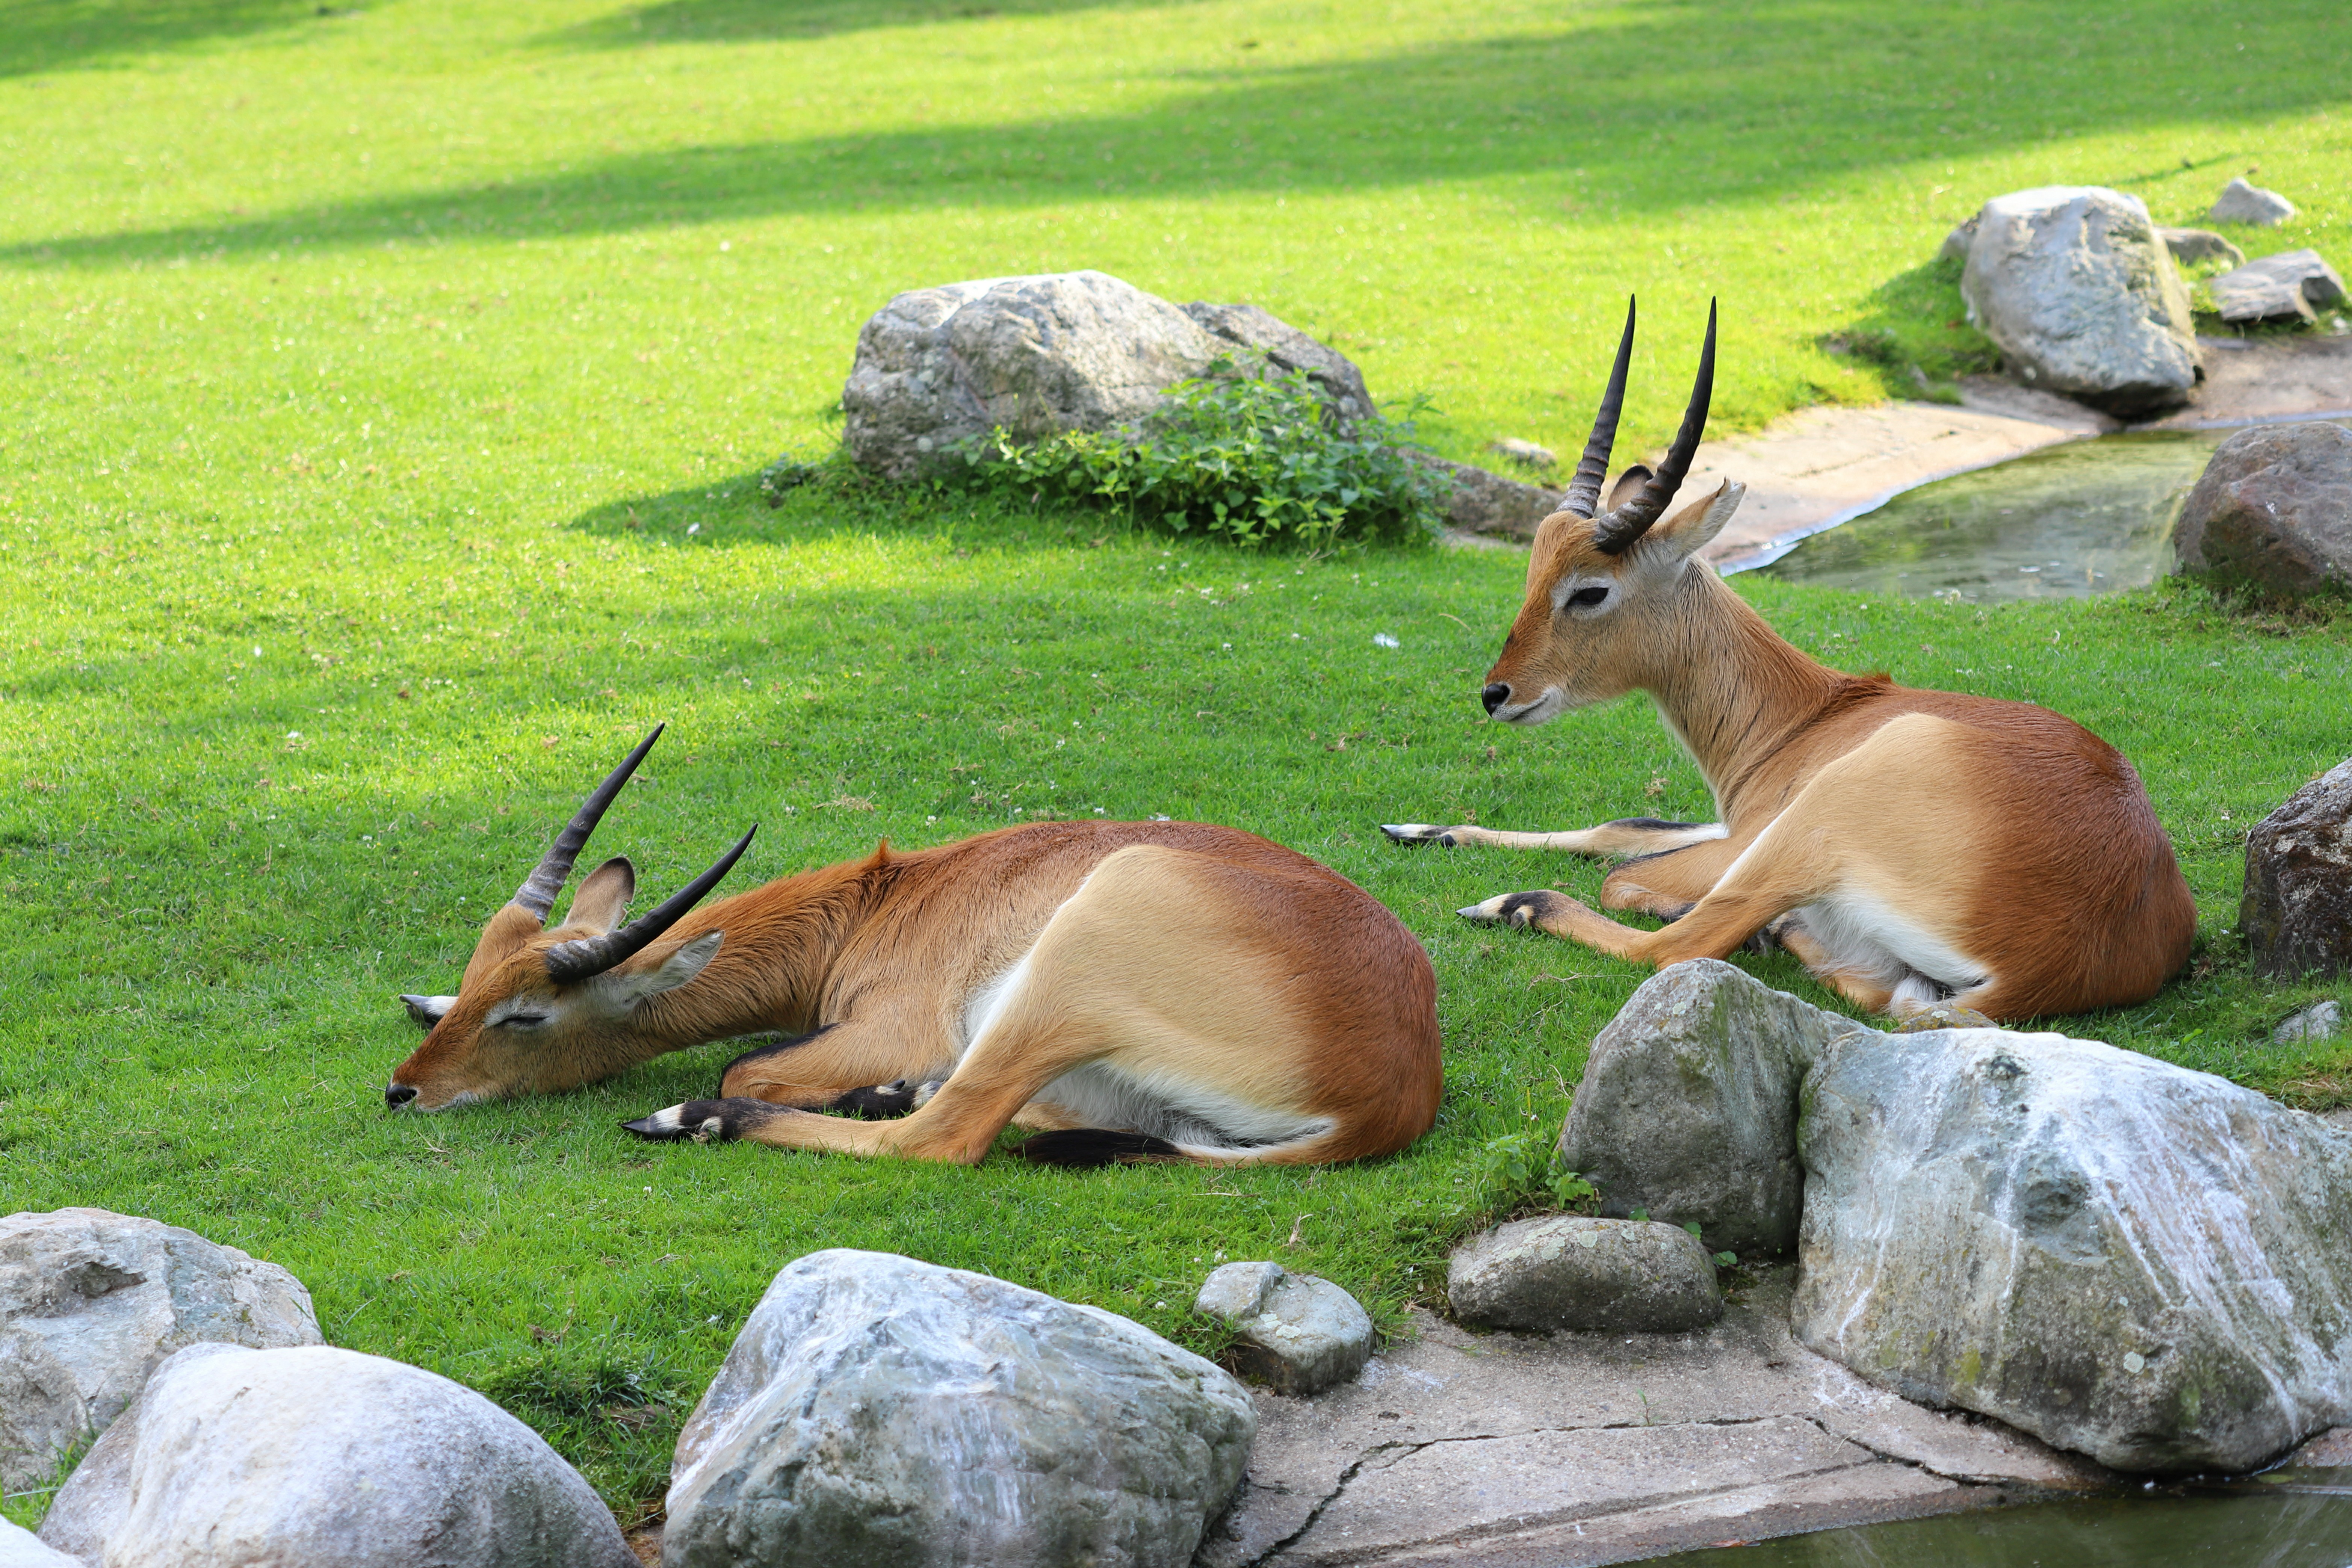
Canon EOS, vertebrate, mammal, wildlife, zoo, terrestrial animal, antelope, adaptation, organism, grass, cow goat family, fawn, national park, pasture, gazelle, grassland